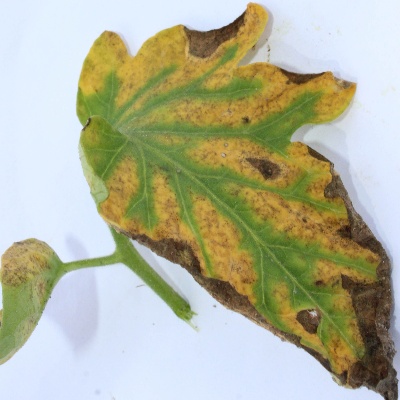
Crop: Tomato
Condition: leaf blight